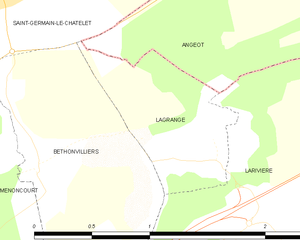
Carte des communes françaises Lagrange